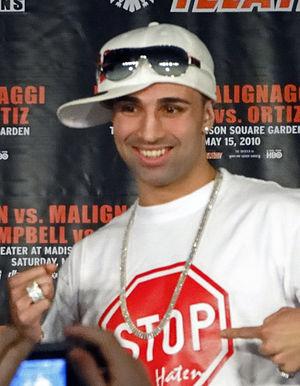
Paul "Paulie" Malignaggi est un boxeur américain né le 23 novembre 1980 à Brooklyn, New York.